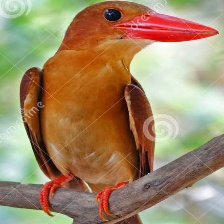
Species: RUDY KINGFISHER
Scientific name: HALCYON COROMANDA